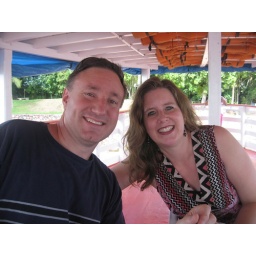
After landing in Manaus, we took a boat up the river for two and a half hours.